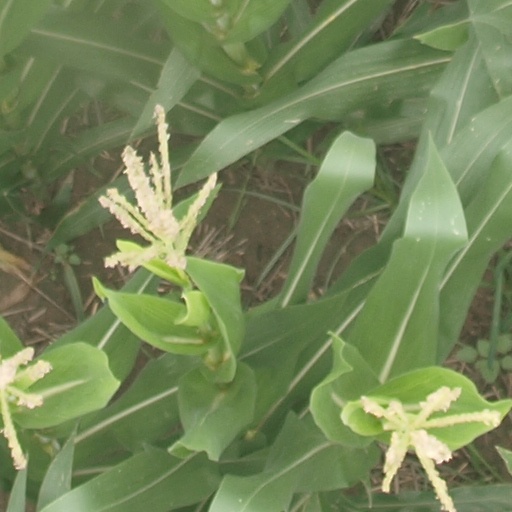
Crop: maize; corn